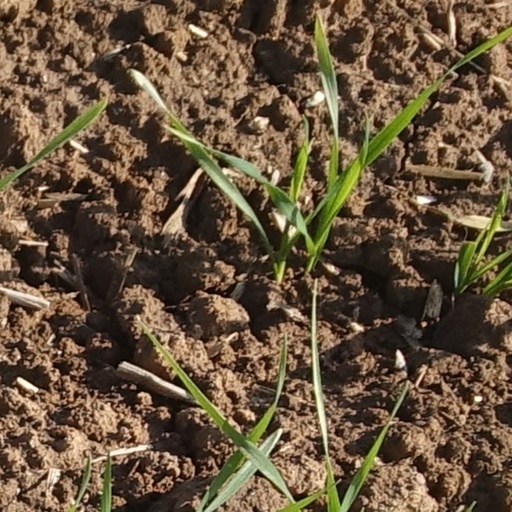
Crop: wheat